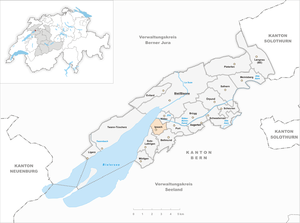
Ipsach est une commune suisse du canton de Berne, située dans l'arrondissement administratif de Bienne.